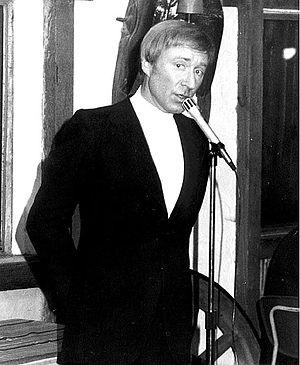
Stéphane Steeman, né le 15 janvier 1933 à Etterbeek et mort le 23 janvier 2015 à Fréjus, est un humoriste belge.